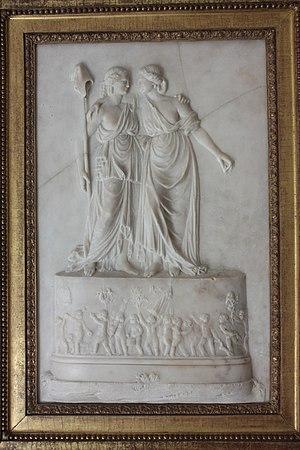
Allégorie de la Liberté, de l’Égalité et de la Fraternité, marbre de 1793.
La fraternité ou amitié fraternelle est, au sens populaire du terme, l'expression du lien affectif et moral qui unit une fratrie.